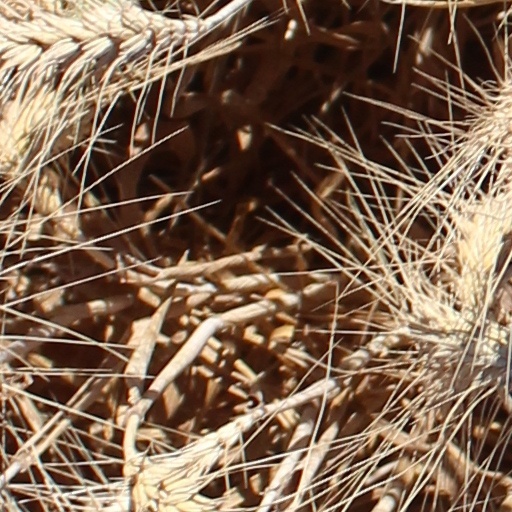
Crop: wheat